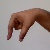
The image shows a hand gesture representing the letter 'Q' in Indian Sign Language.